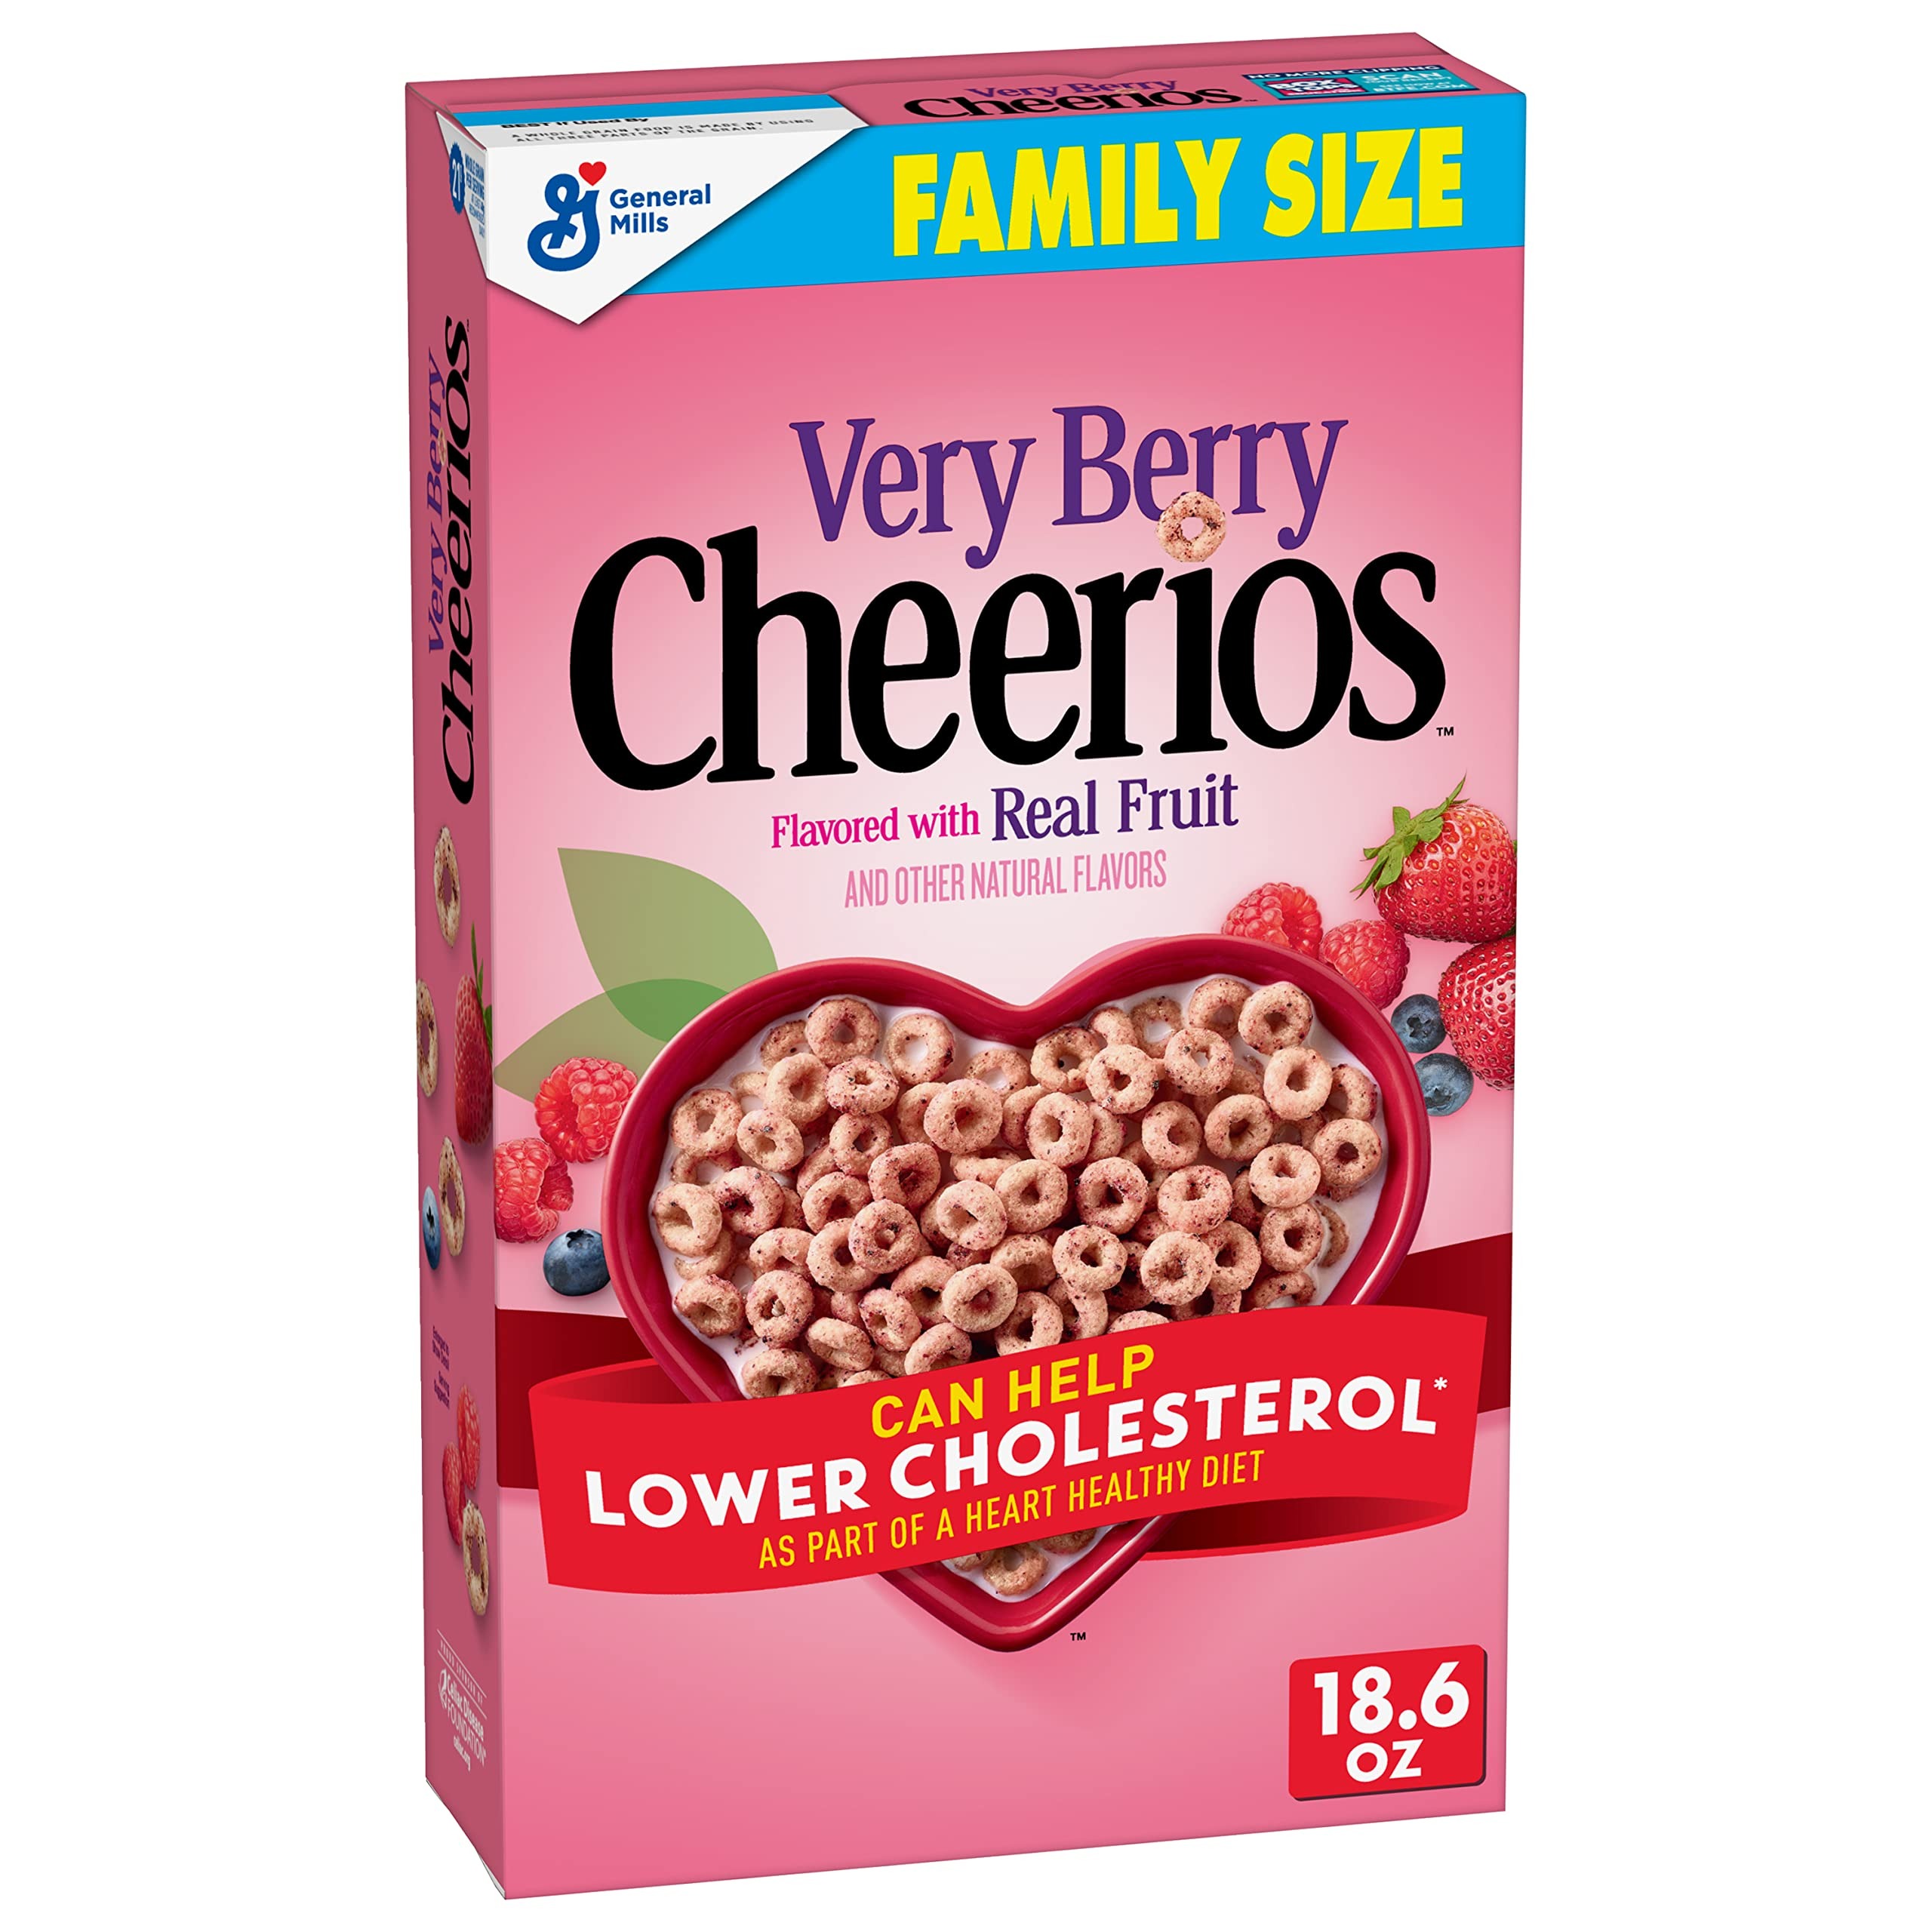
Item Name: Very Berry Cheerios, Breakfast Cereal with Oats, Gluten Free, 18.6 oz (Pack of 7)
Value: 130.2
Unit: Ounce

Price: 5.11